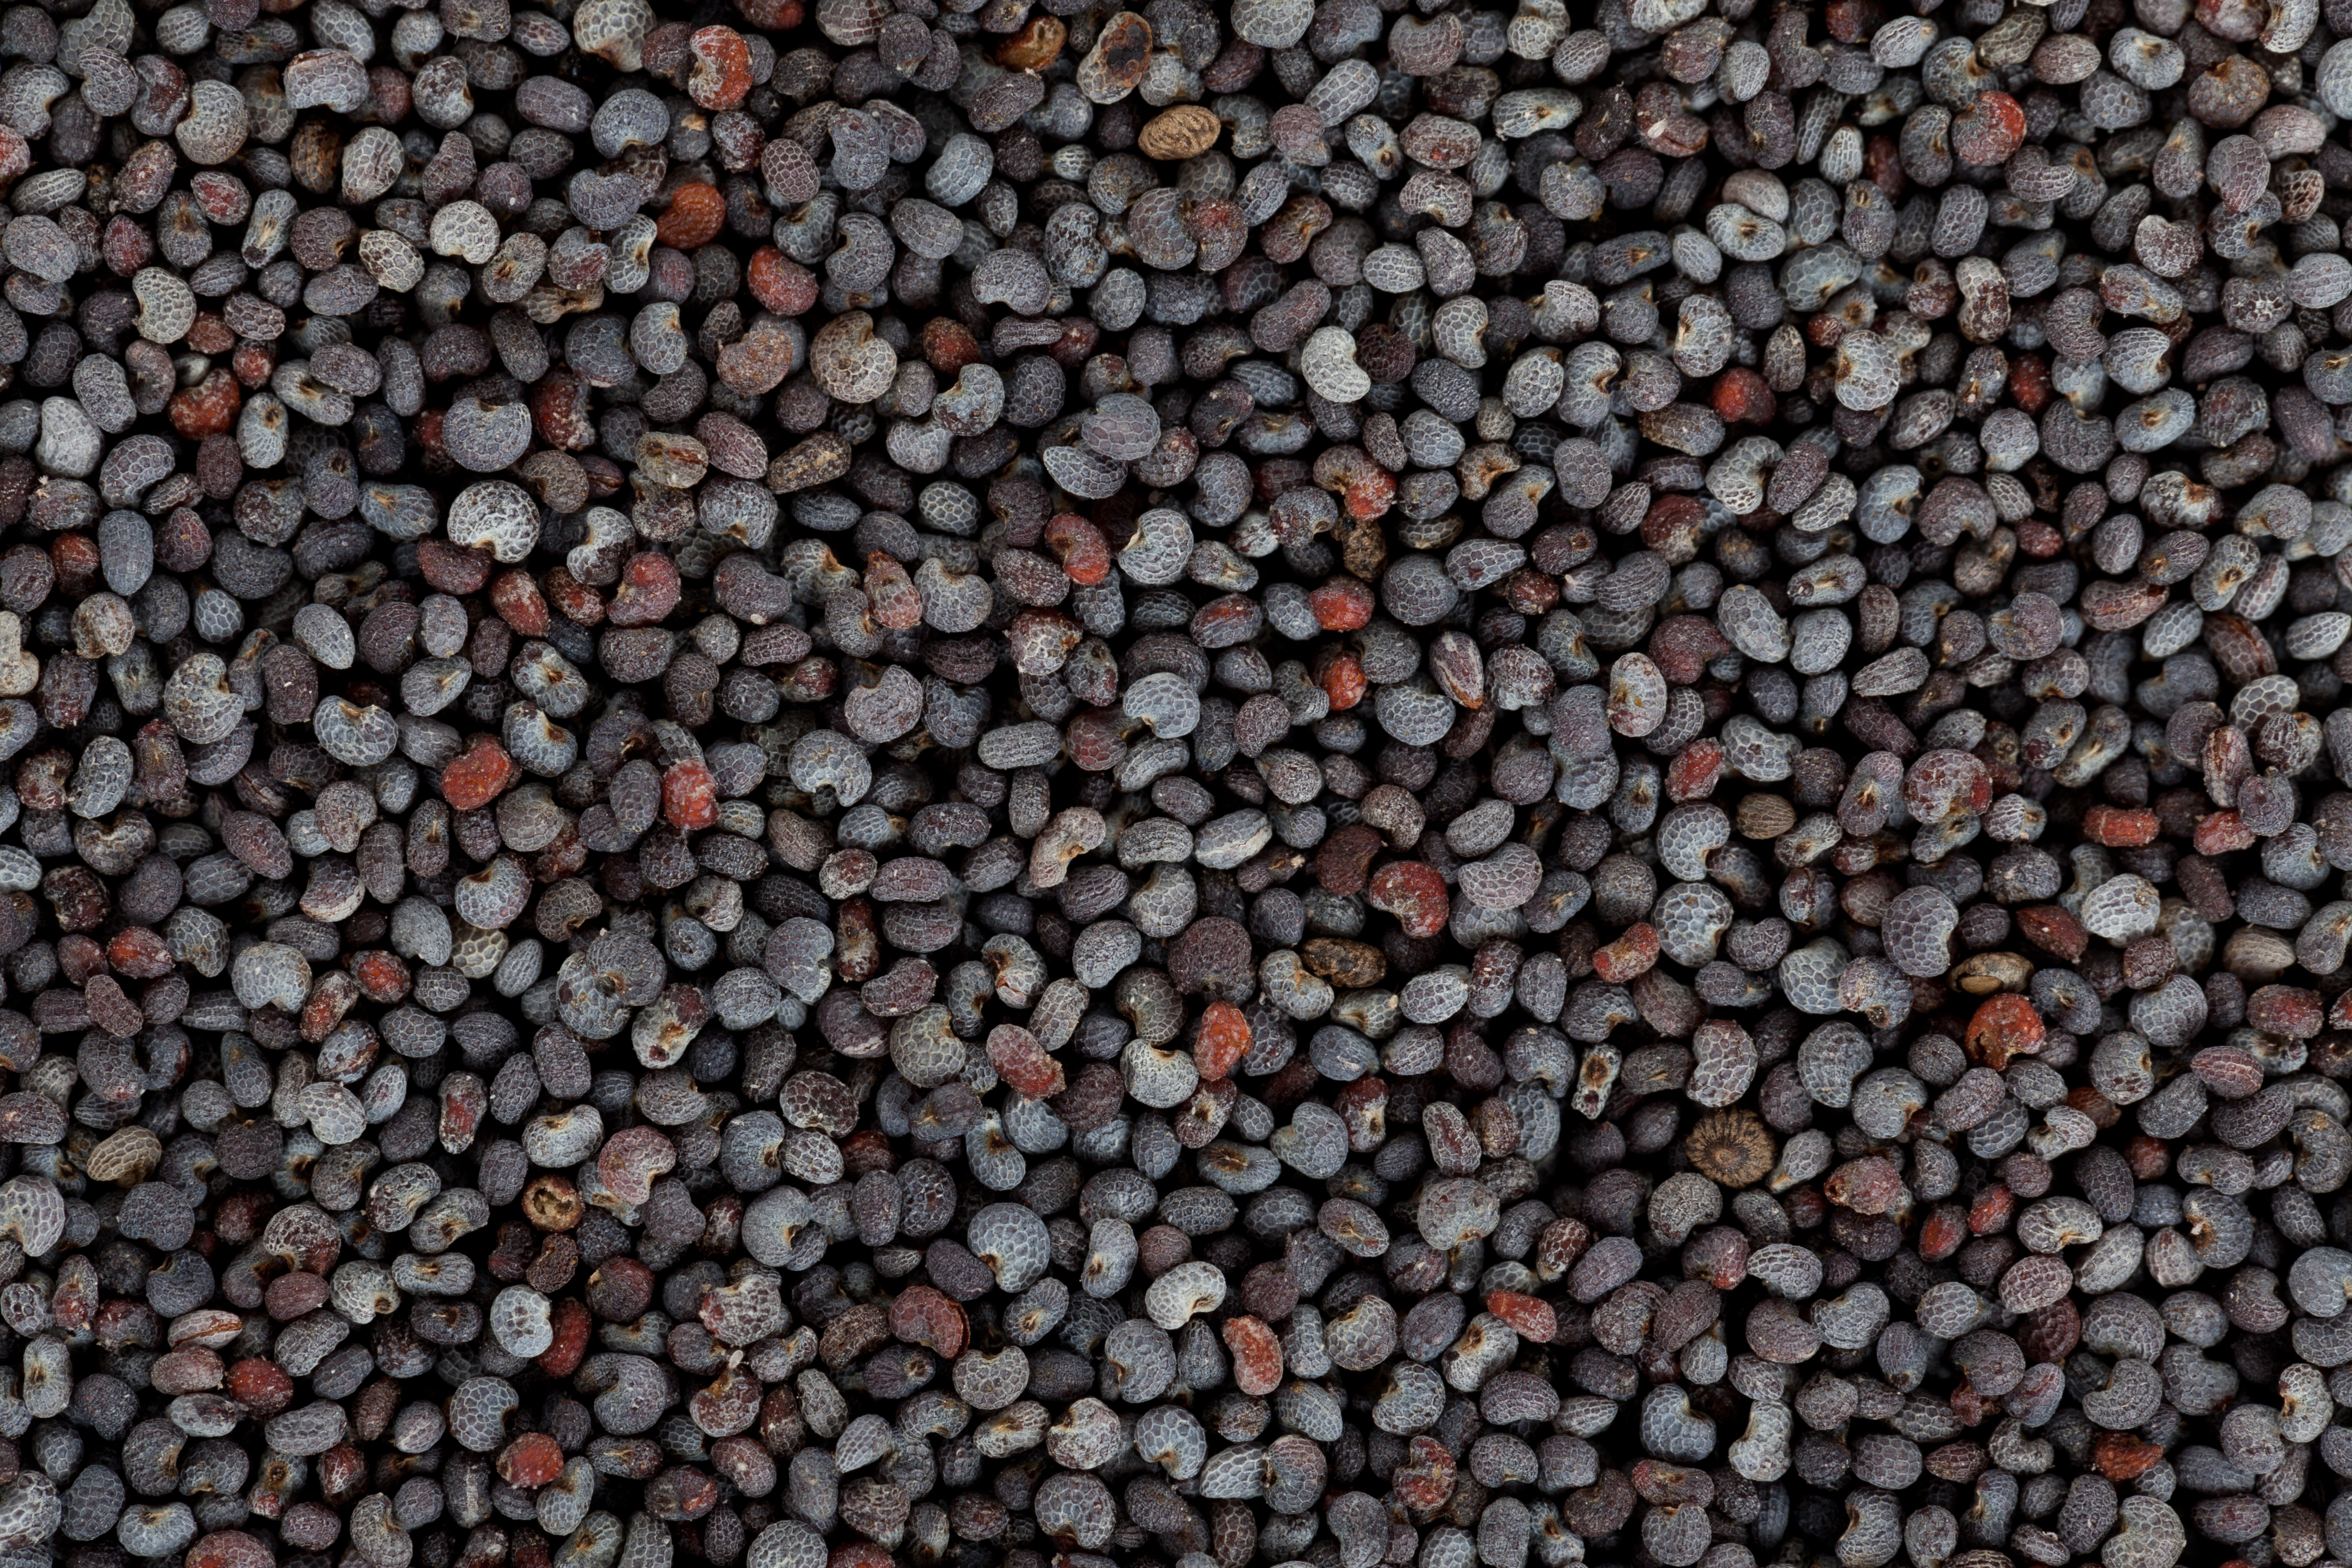
texture, seed, asphalt, food, ingredient, produce, macro, pebble, soil, black, material, seeds, background, gravel, wallpaper, raw, detail, poppy, grains, flooring